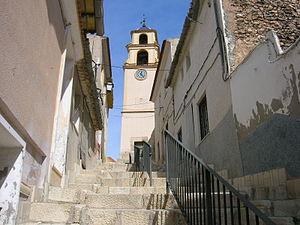
Monòver ou Monóvar, dénomination officielle bilingue depuis le 21 janvier 1994, est une commune de la province d'Alicante, dans la Communauté valencienne, en Espagne. Elle est située dans la comarque du Vinalopó Mitjà et dans la zone à prédominance linguistique valencienne. Sa population s'élevait à 12 720 habitants en 2013.